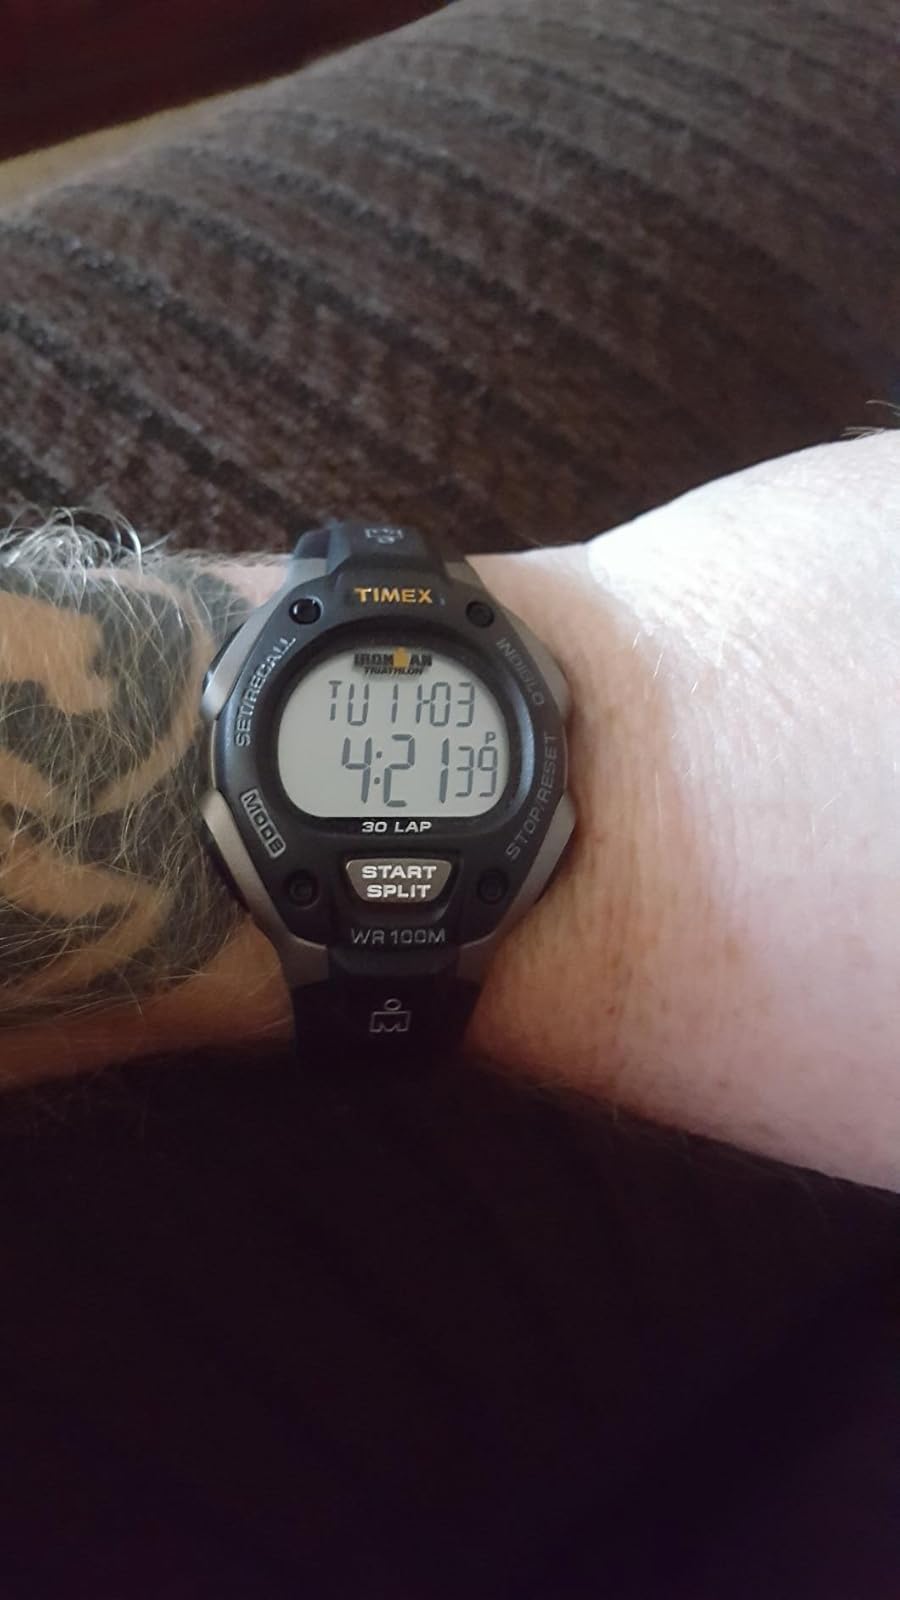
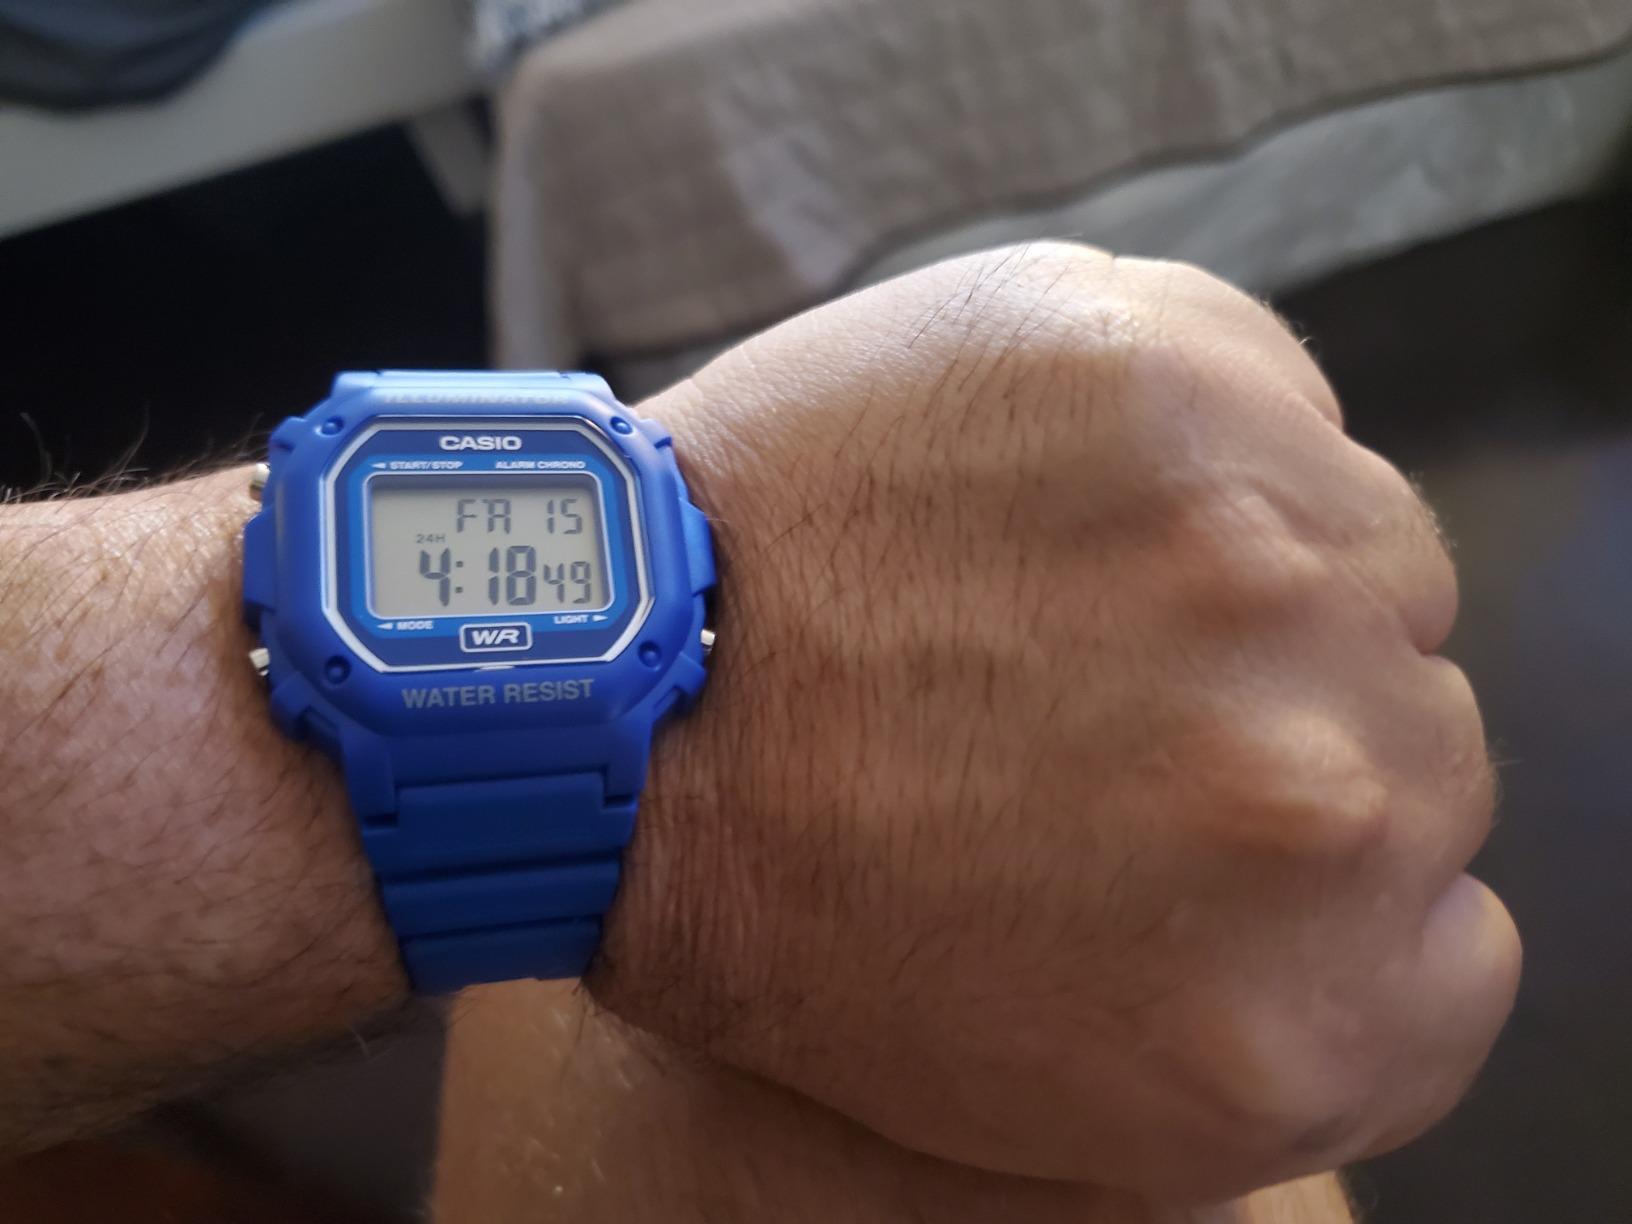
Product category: accessories_watch
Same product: no